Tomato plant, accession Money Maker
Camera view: horizontal (90 deg, fisheye); turntable rotation: 150 degrees
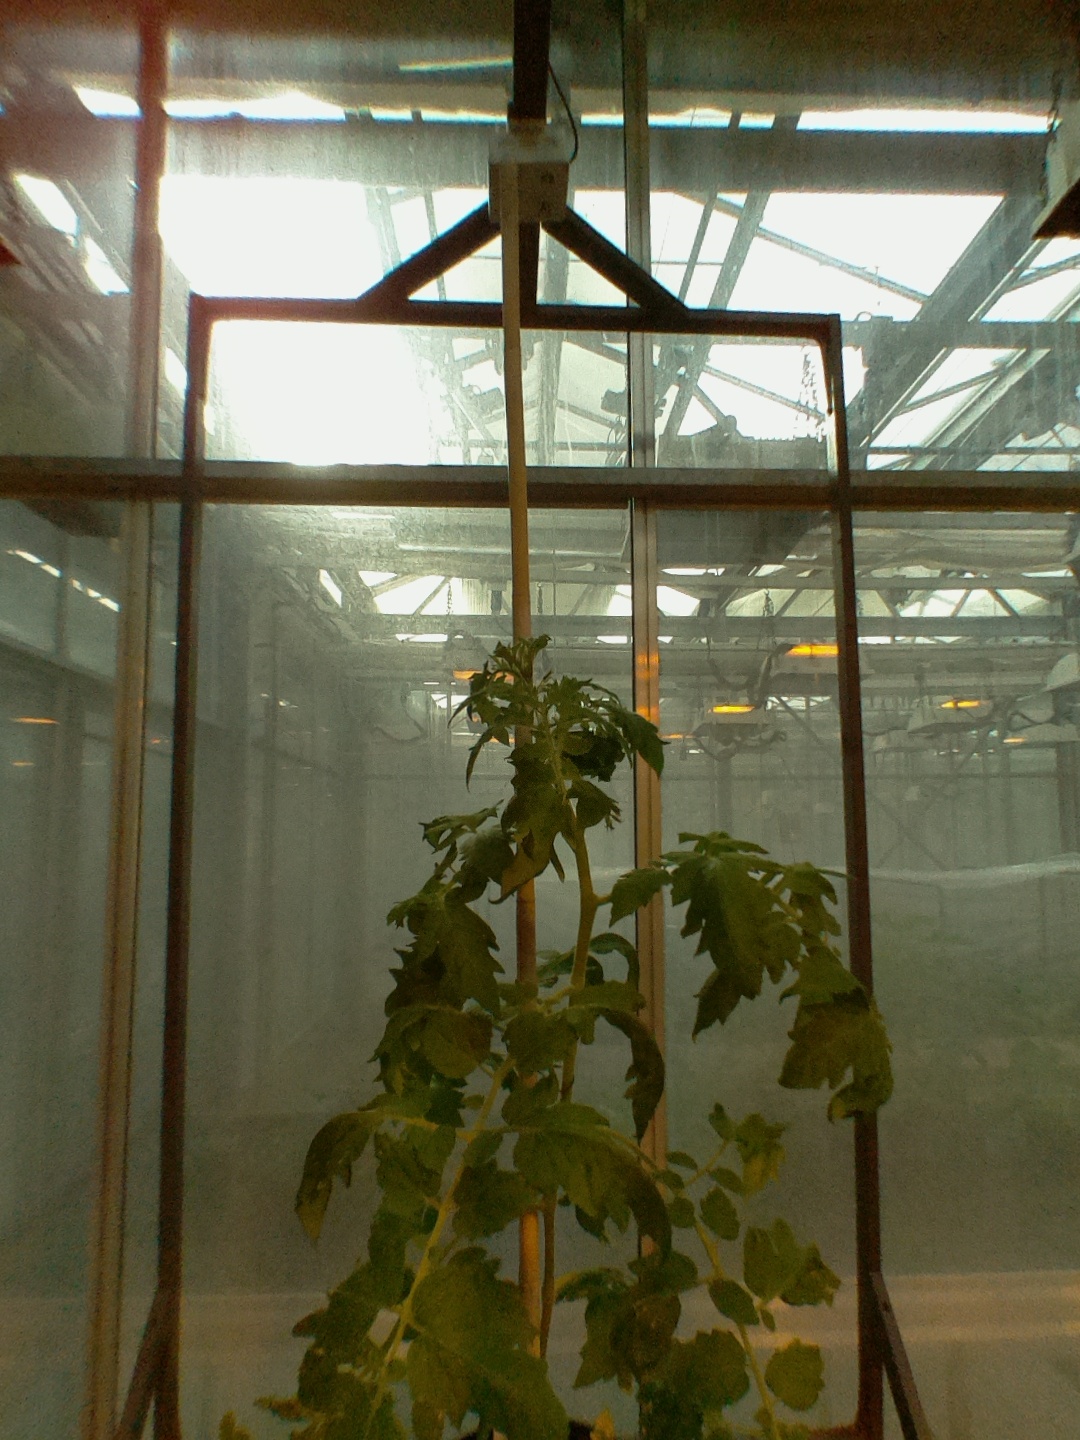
BBCH growth stage 60: First flowers open